Bull Run River (Oregon)

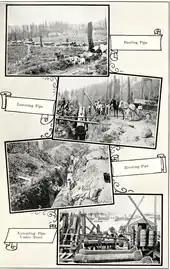
Construction of the first Bull Run conduit.

Before the Lewis and Clark Expedition of 1805, few Europeans or European-Americans had visited the Sandy River basin. One of the first documented visits to the upper Sandy occurred in 1838, when Daniel Lee drove cattle from the Willamette Valley to Wascopam via the Indian trail over Lolo Pass. By 1840, pioneers were using the trail to cross the Cascades, and the Barlow Road, following another old trail, opened in 1846. One of its branches ran along the Devil's Backbone, a ridge separating the Sandy and Little Sandy basins. A few of these newcomers settled along the Sandy River.